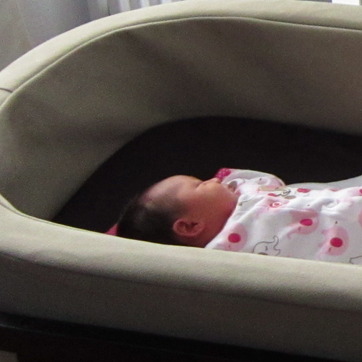
Material: skin